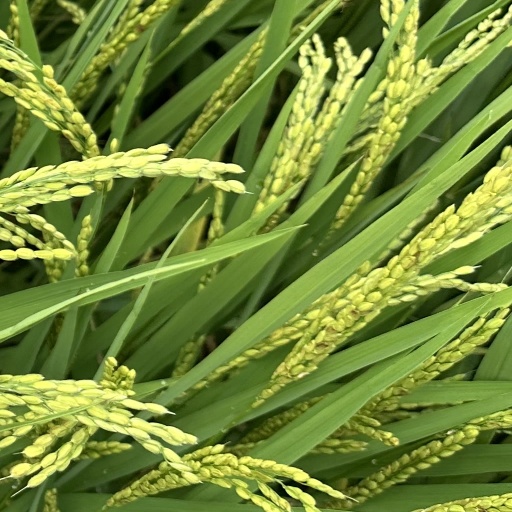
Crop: rice